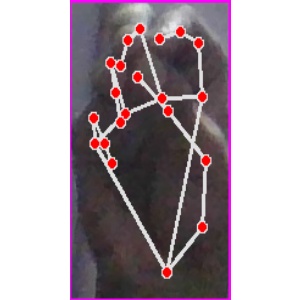
अक्षर: ङ